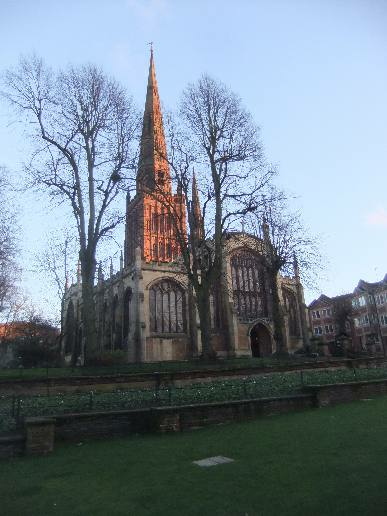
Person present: No